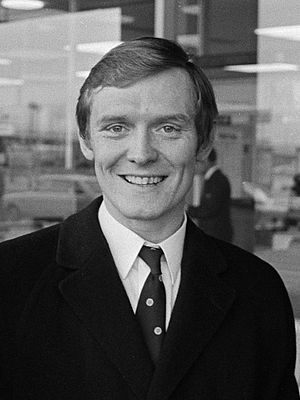
David Hay
David Hay er en tidligere skotsk fodboldspiller og manager.